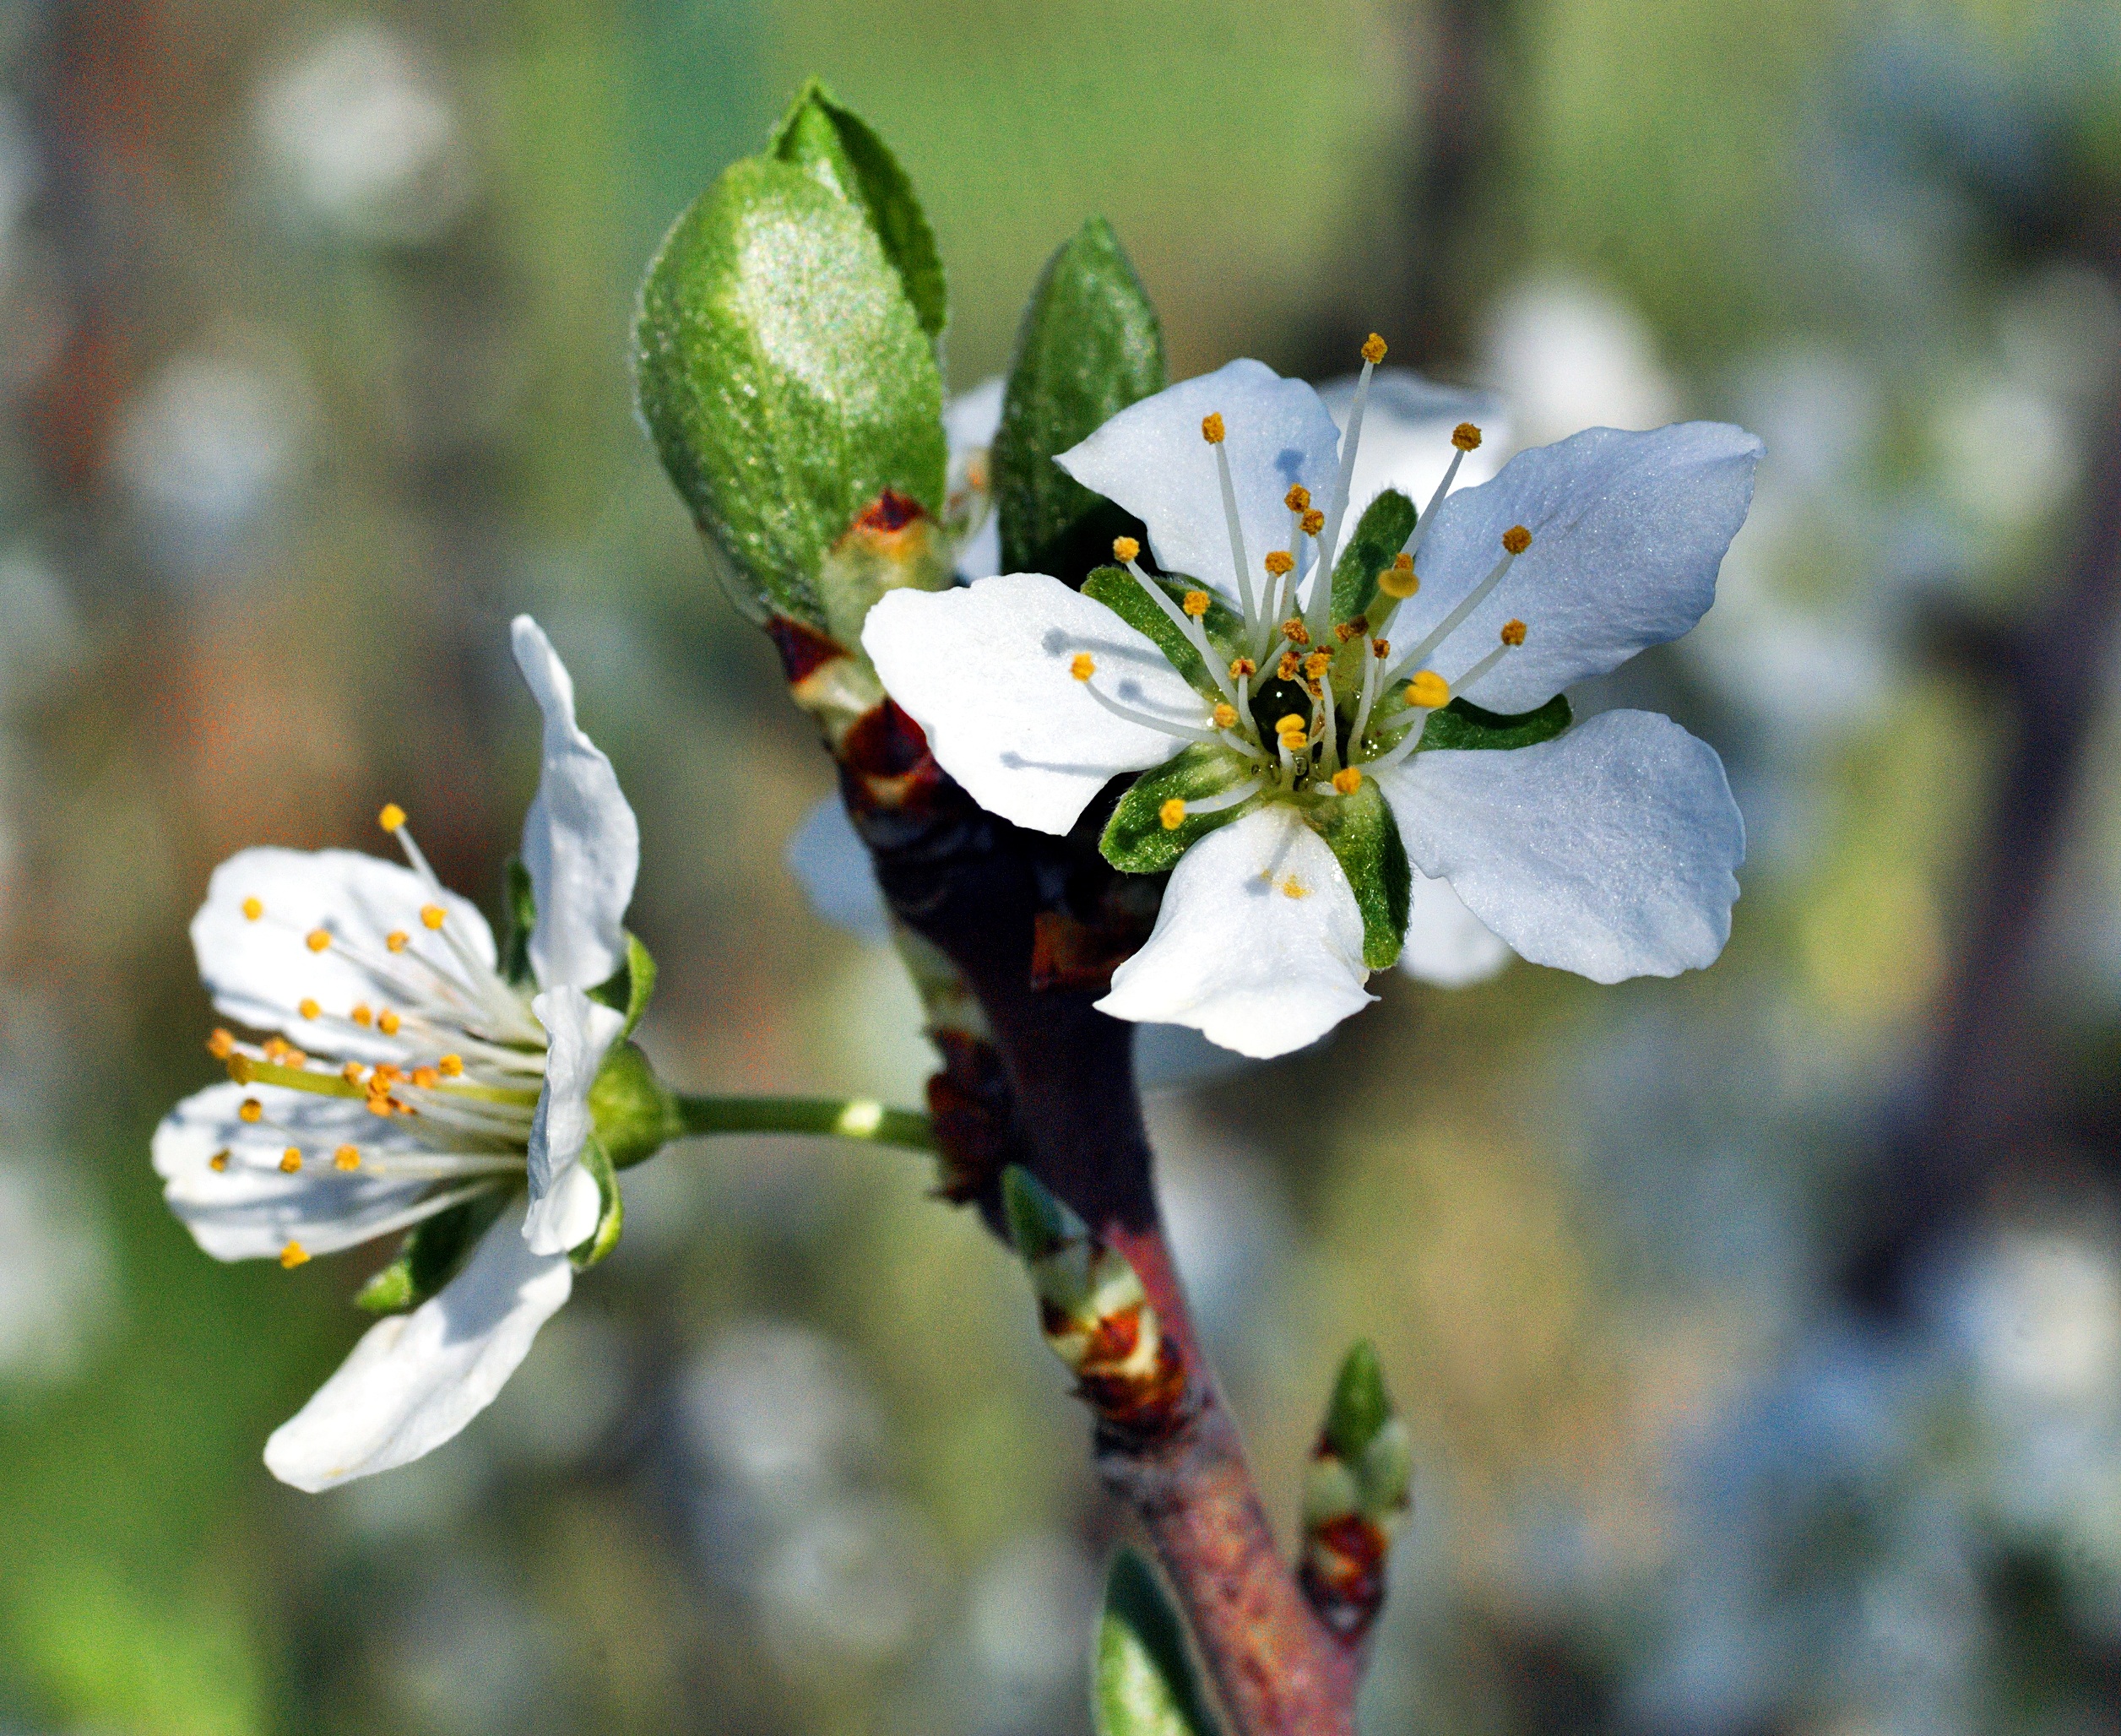
tree, nature, branch, blossom, plant, fruit, leaf, flower, food, spring, green, produce, botany, garden, flora, fauna, white flower, wildflower, close up, shrub, bud, macro photography, plum blossom, flowering plant, land plant